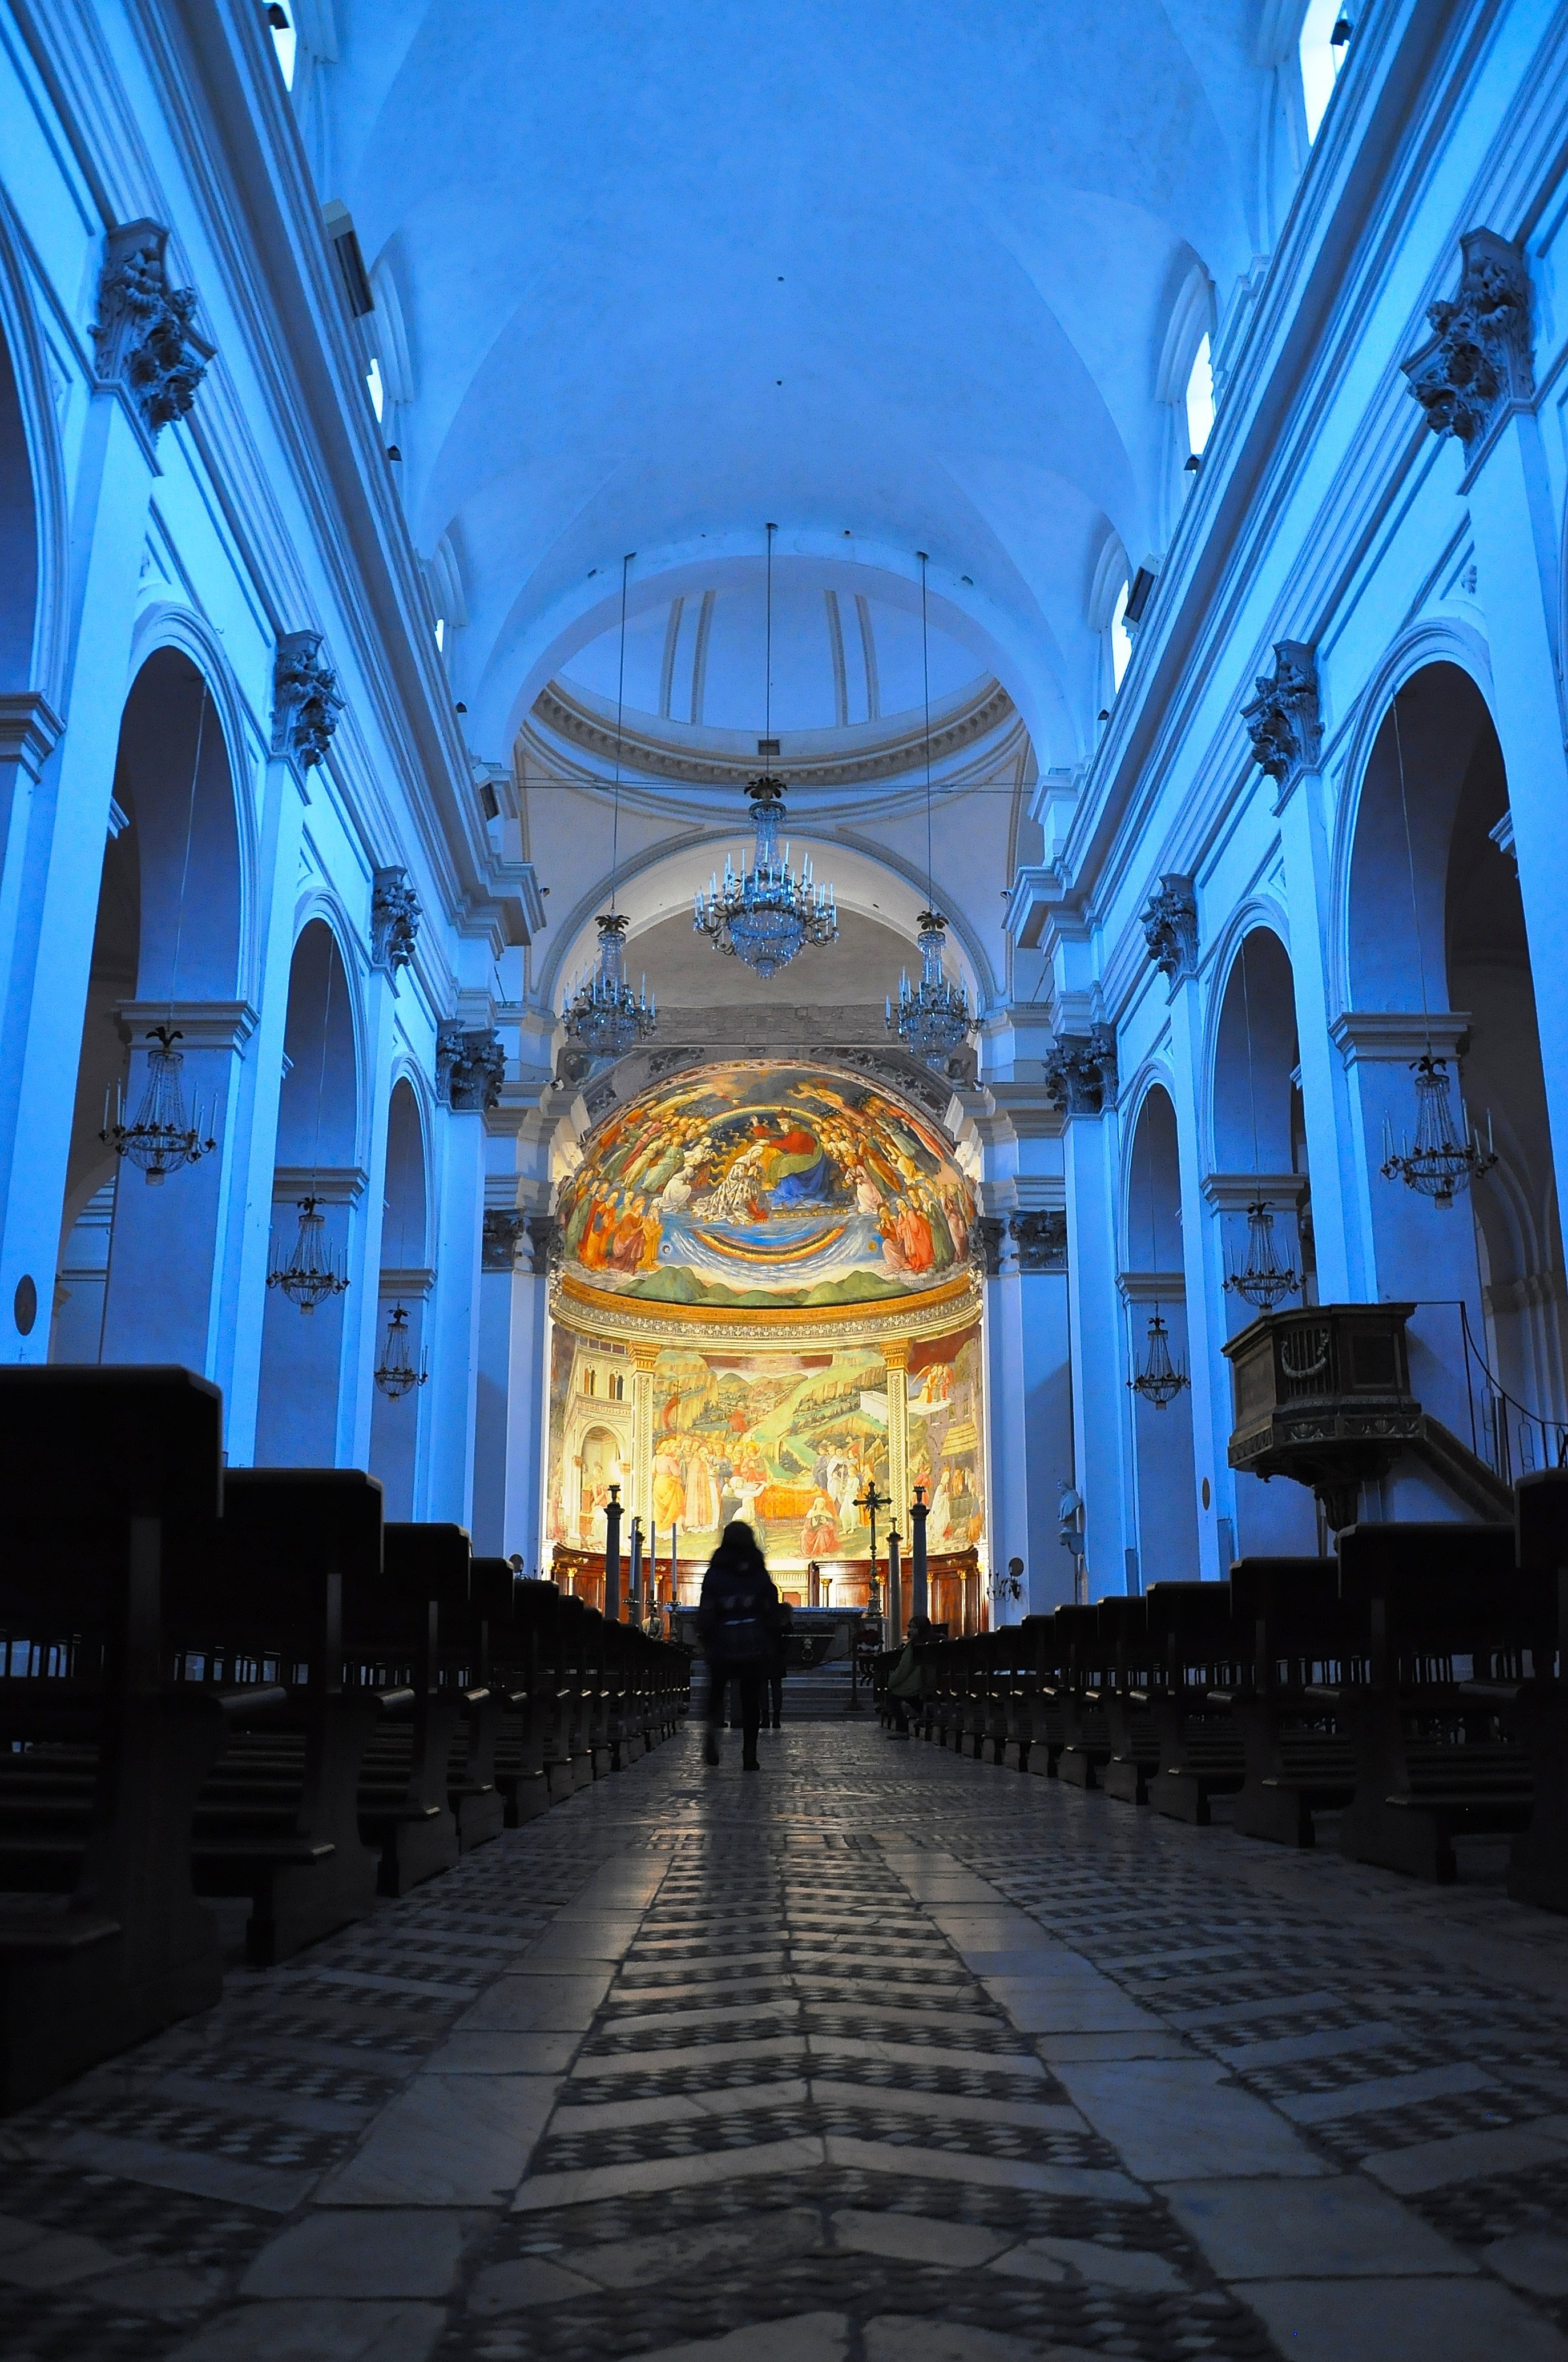
building, landmark, italy, church, cathedral, place of worship, catholic, lights, altar, symmetry, sanctuary, prayer, christianity, nave, basilica, umbria, the nave, spoleto